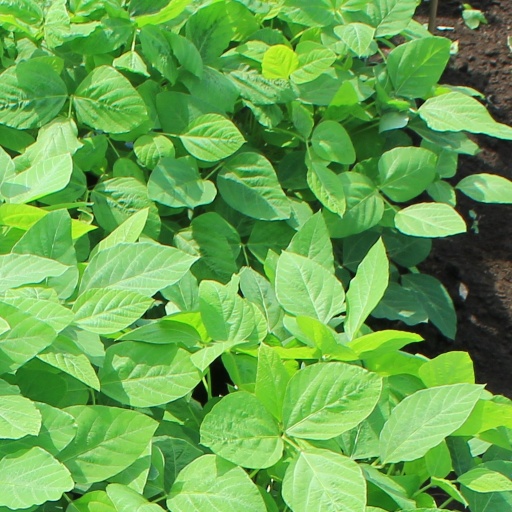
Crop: soybean